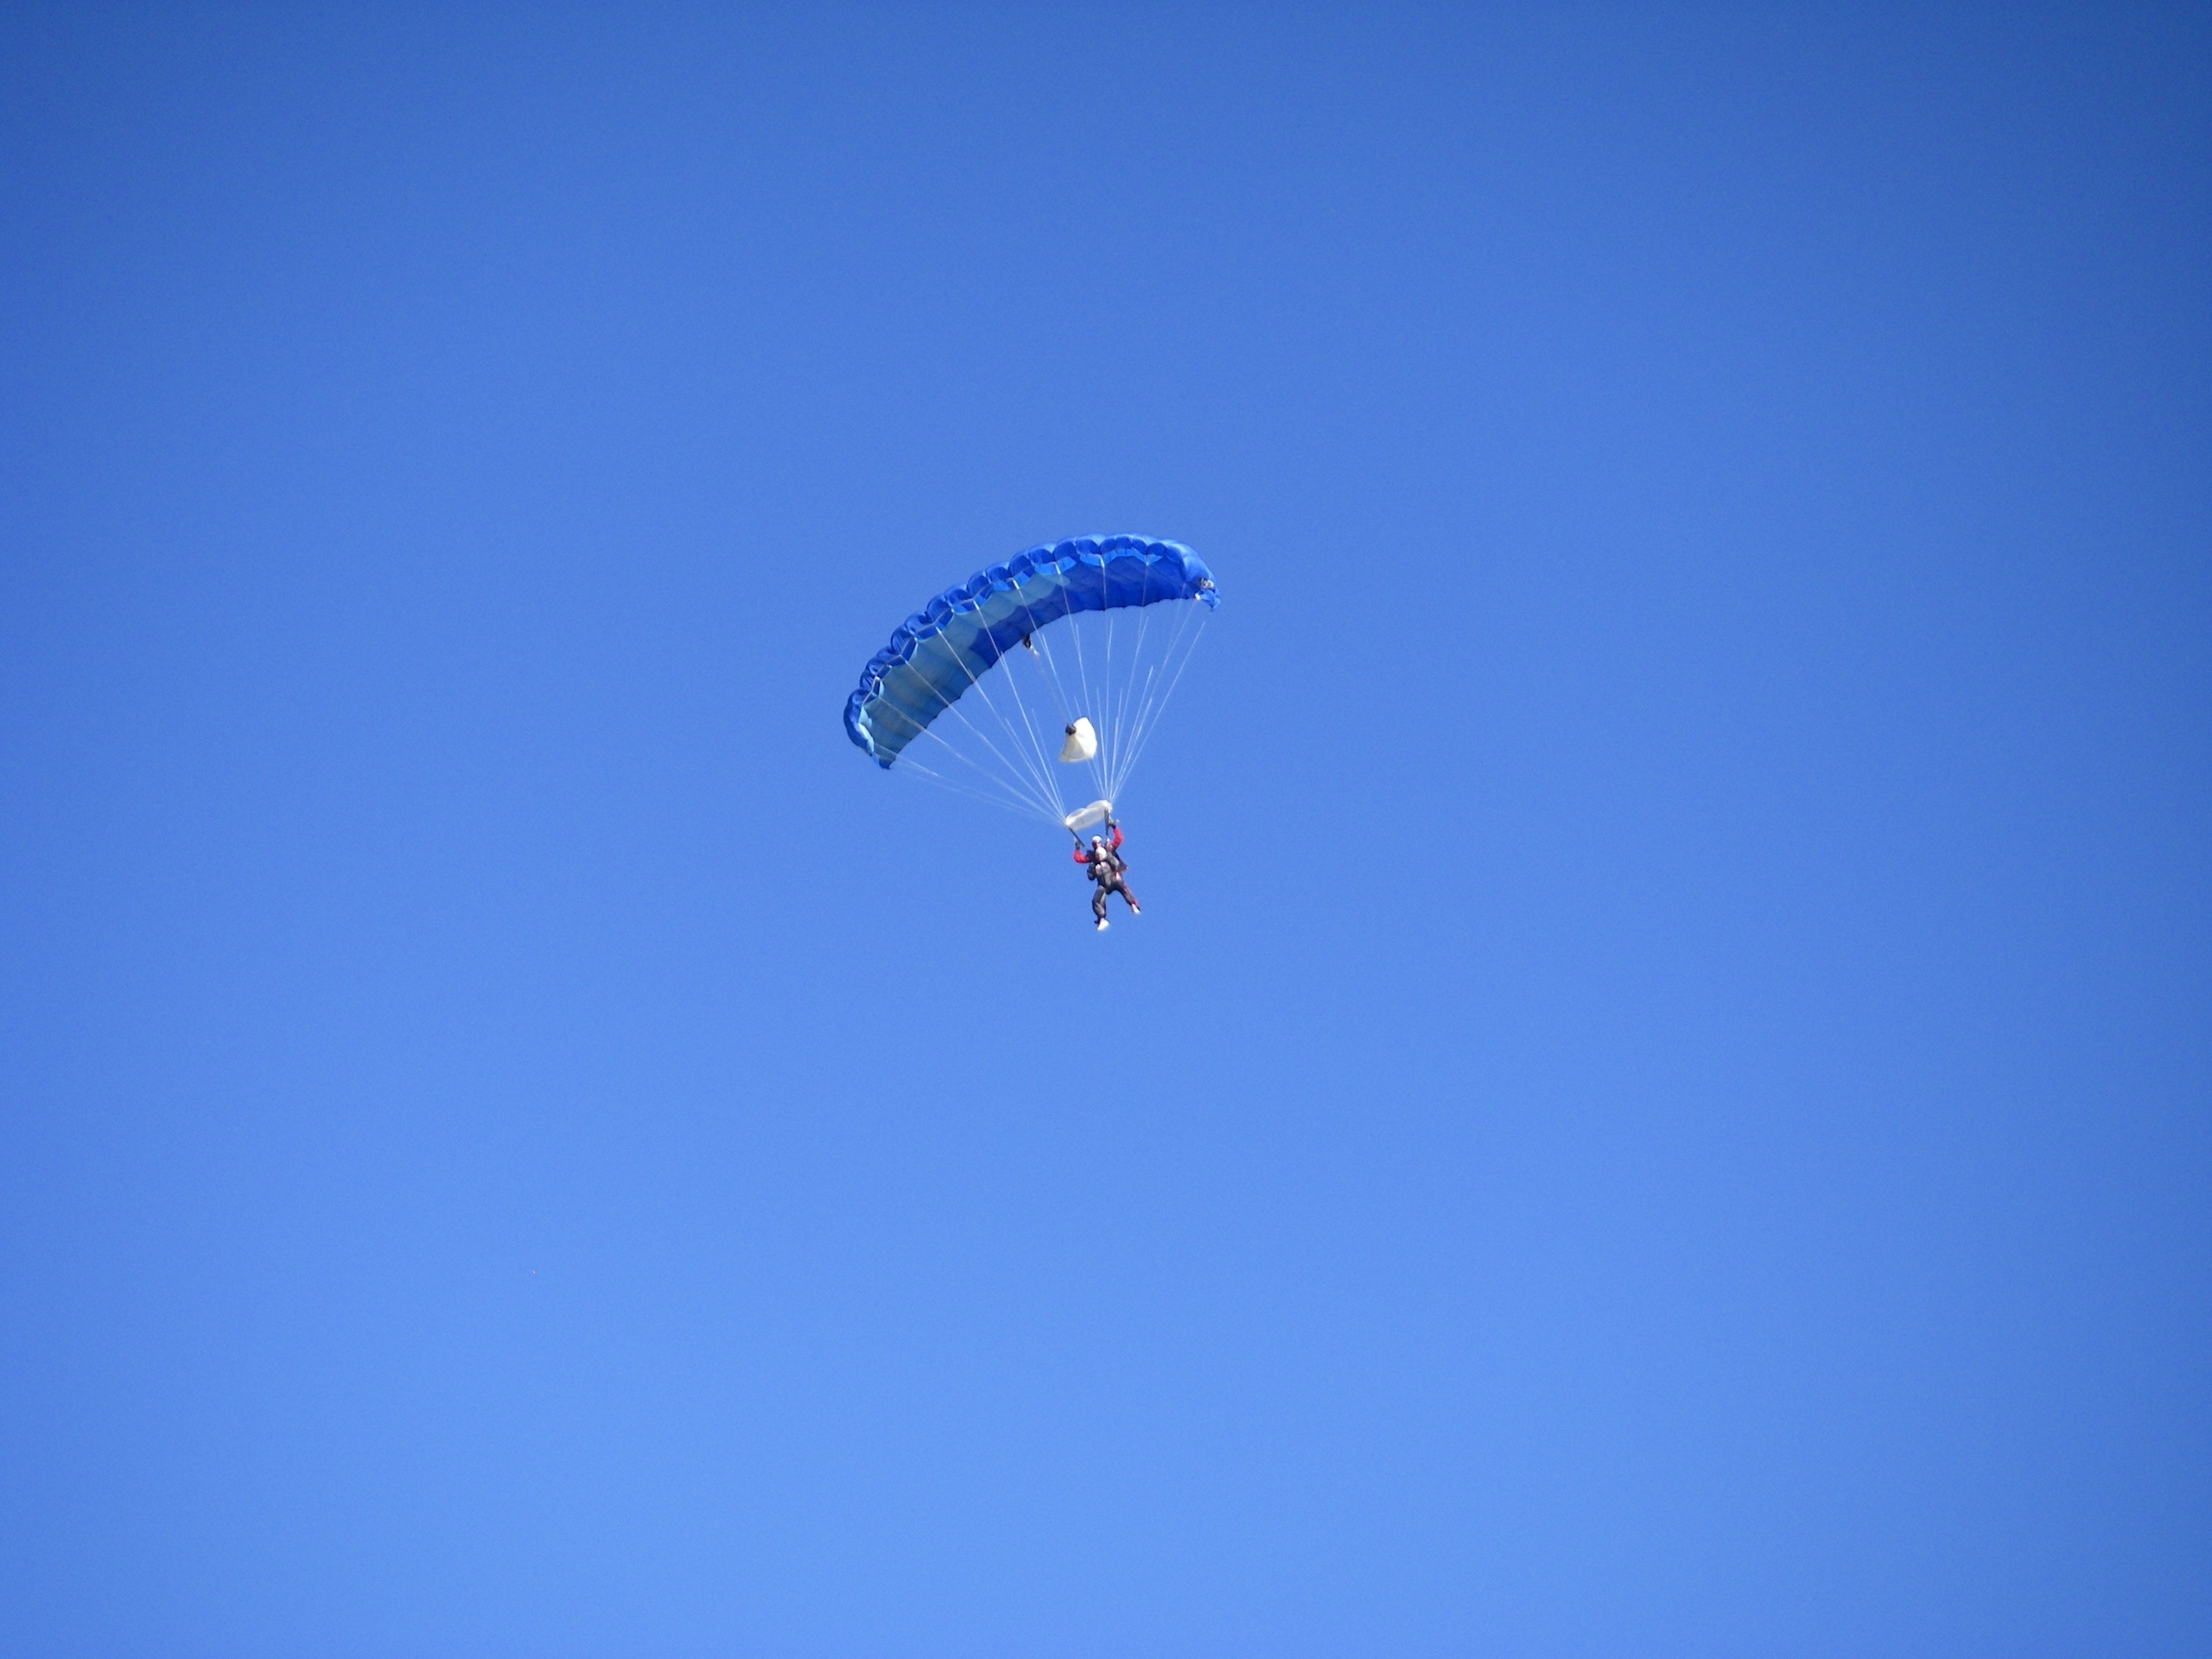
wing, sky, fly, blue, extreme sport, parachute, paragliding, sports equipment, skydiving, sports, parachuting, air sports, parachutist, atmosphere of earth, windsports